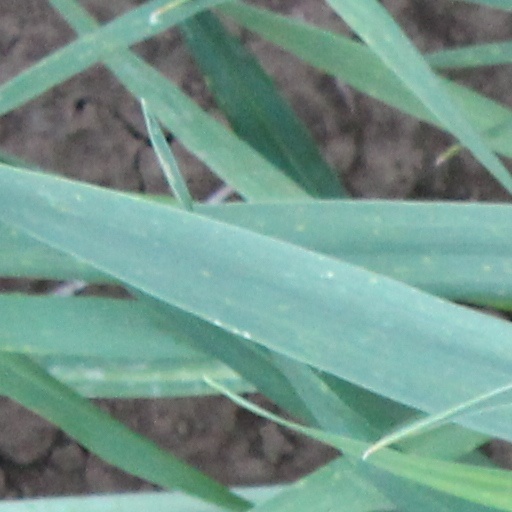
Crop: wheat